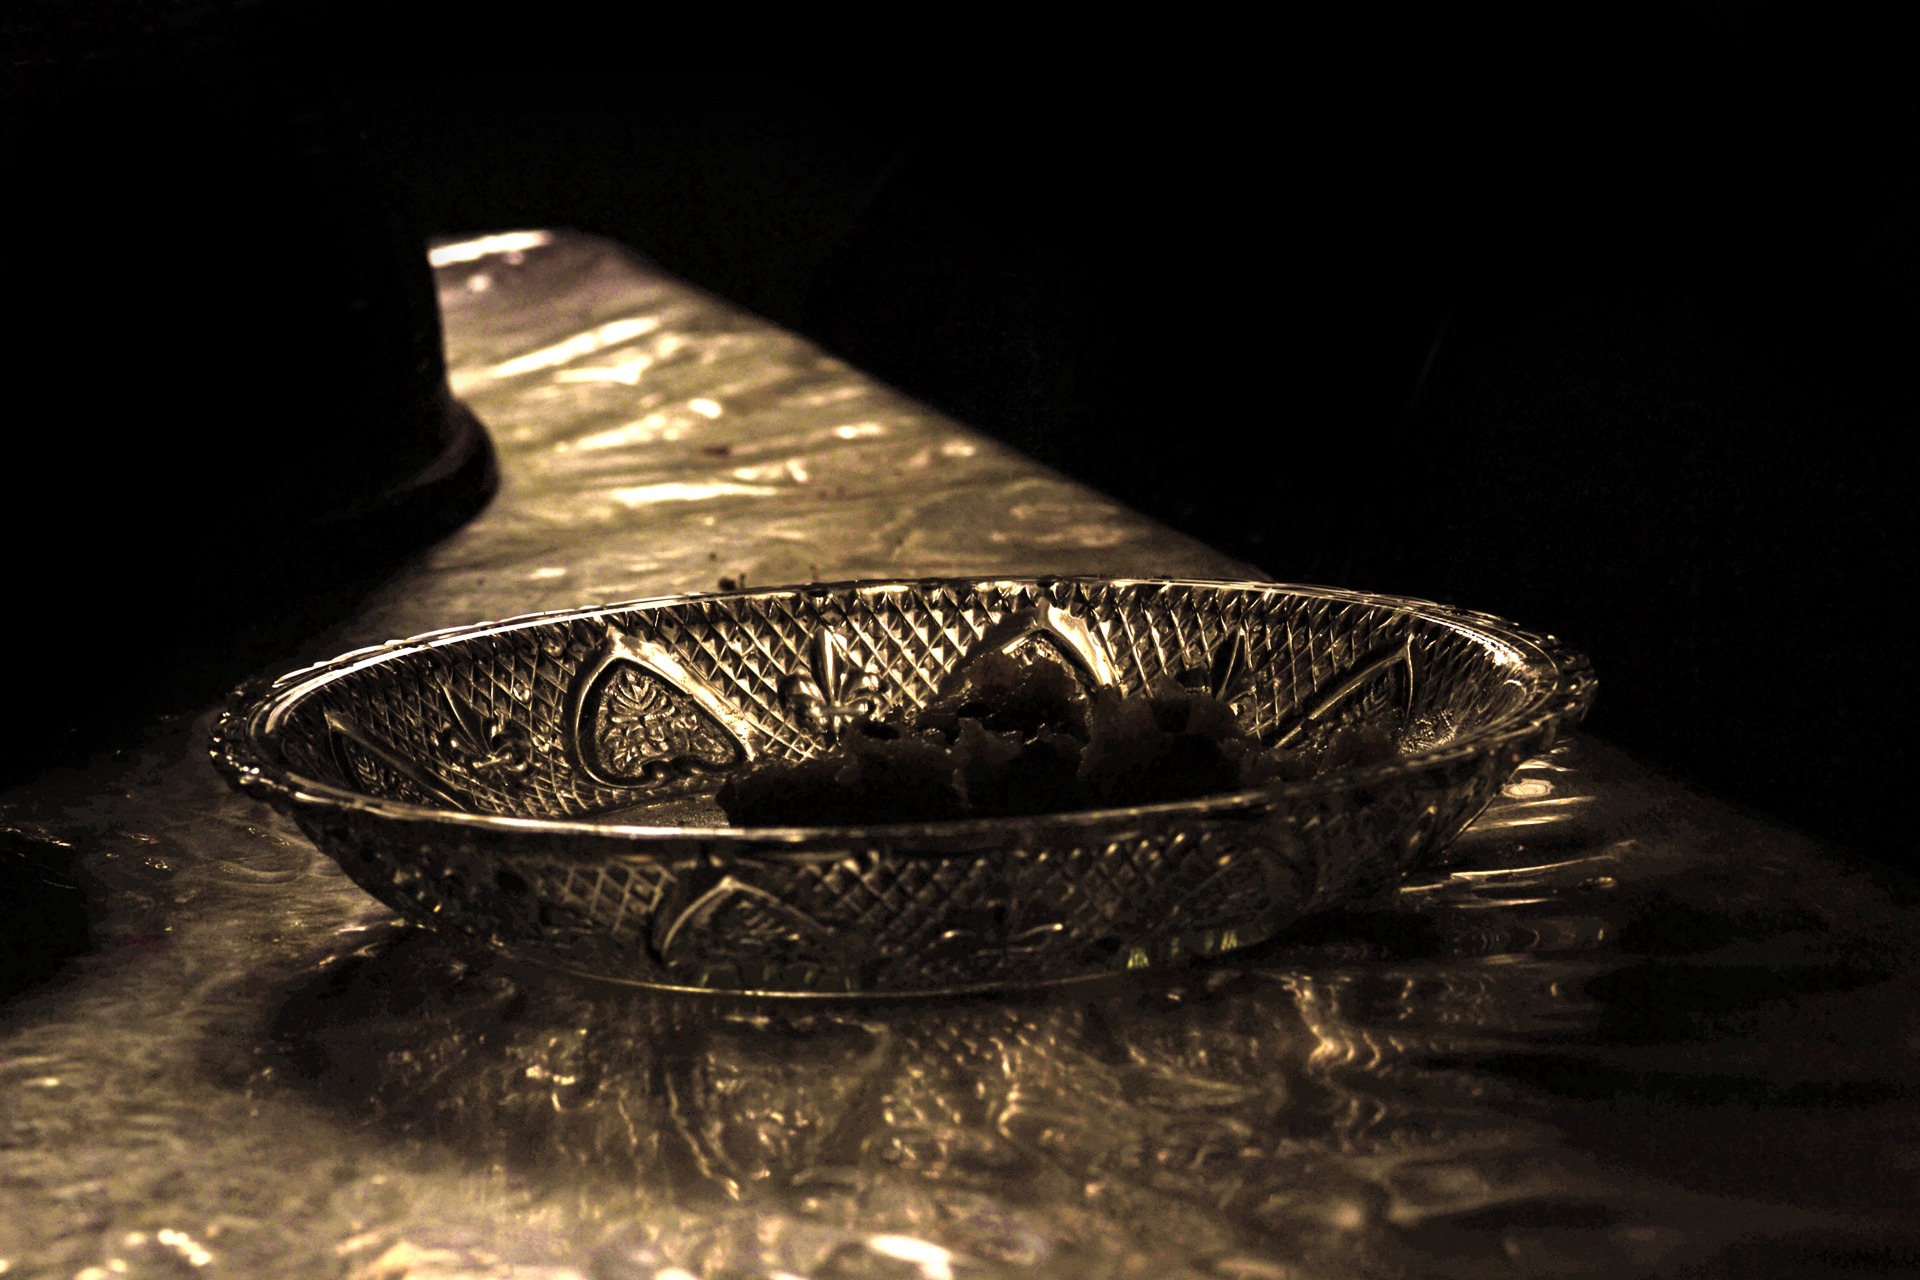
table, antique, ring, old, food, metal, plate, darkness, black, circle, close up, jewellery, silver, shape, sri lanka, ceylon, macro photography, glass plate, fashion accessory, mawanella